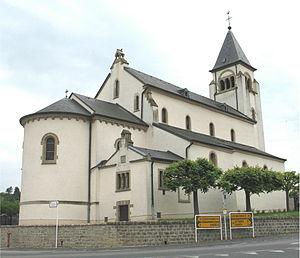
La basilique de Lenningen (Luxembourg) Lëtzebuergesch: Basilika vu Lenneng
Lenningen est une localité luxembourgeoise et une commune portant le même nom situées dans le canton de Remich.